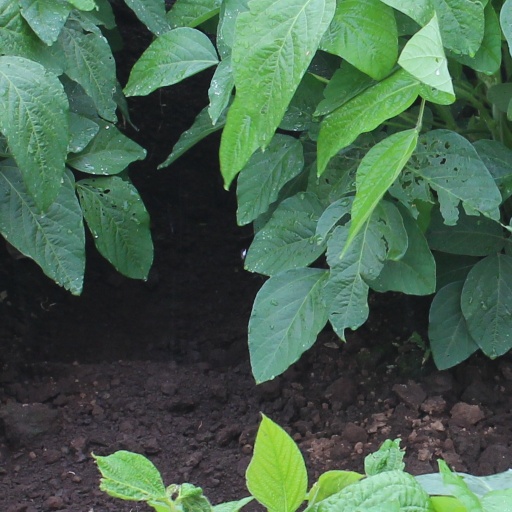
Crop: soybean